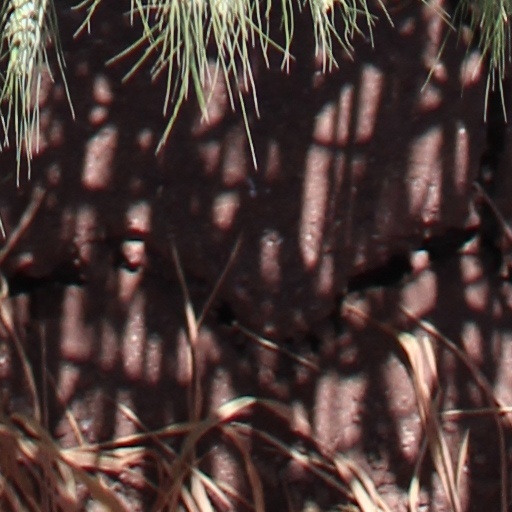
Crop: wheat